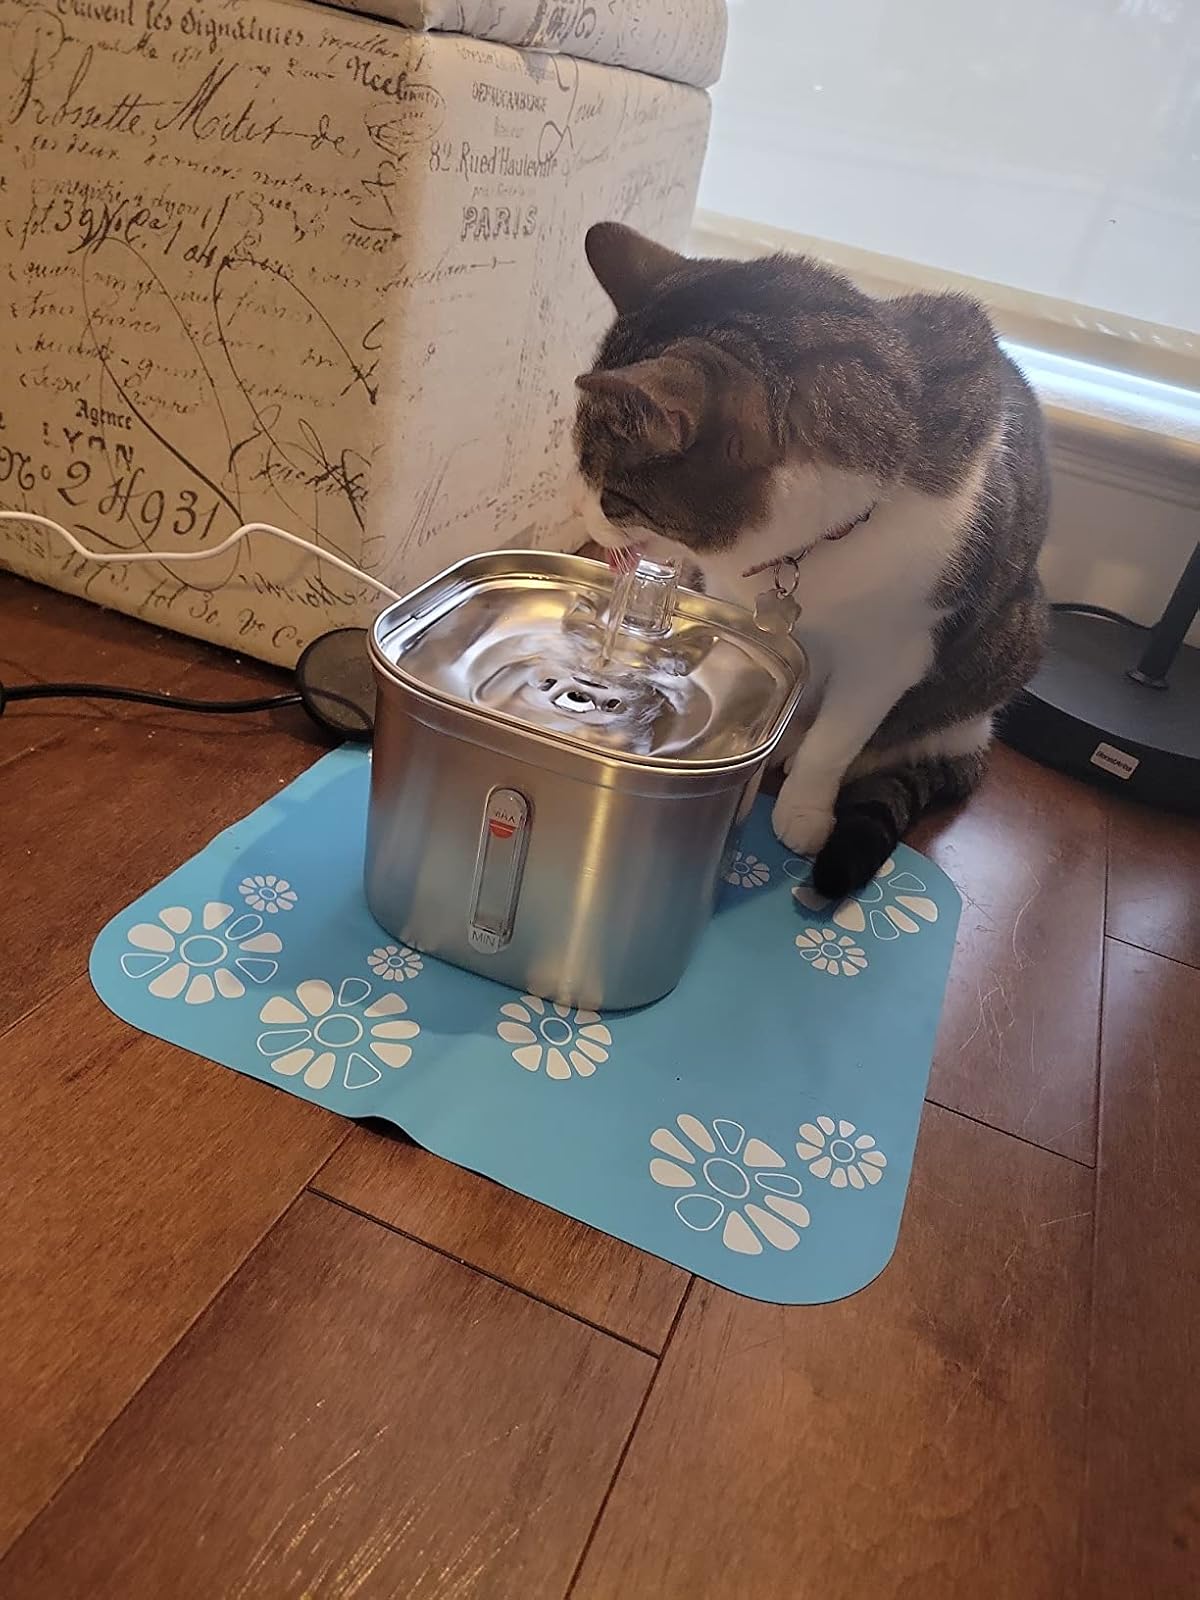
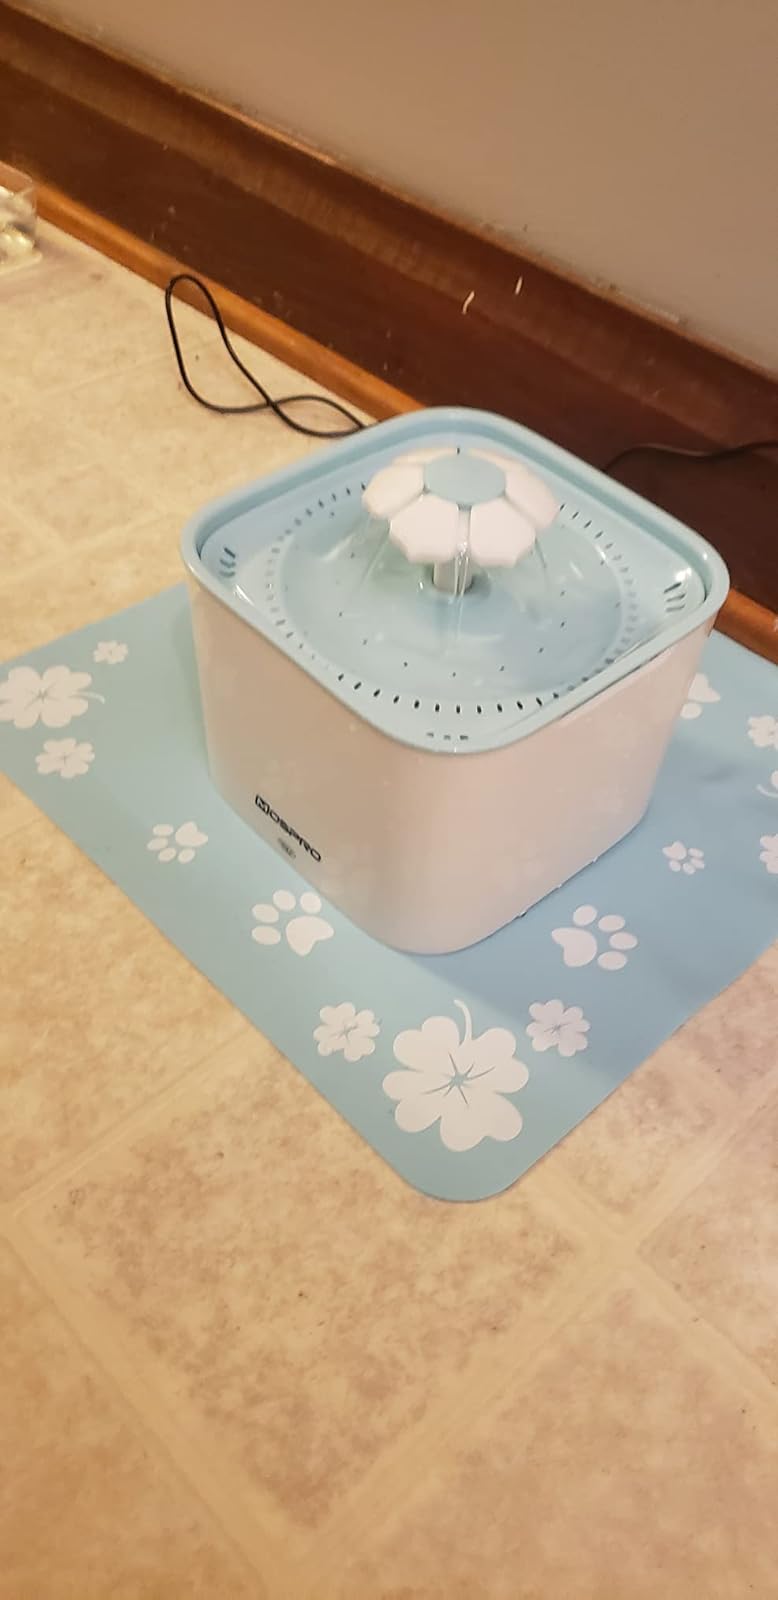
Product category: items_bowl
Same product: no